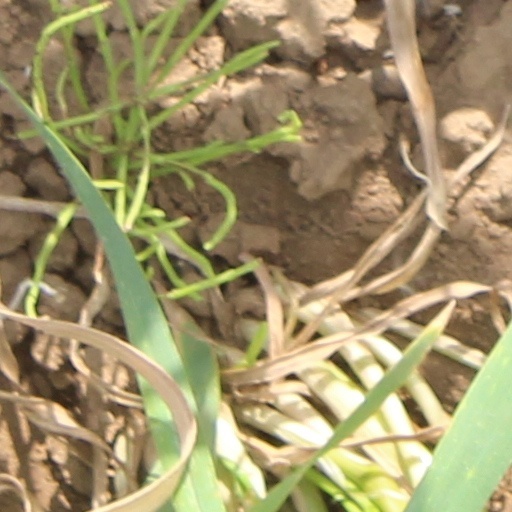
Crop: wheat